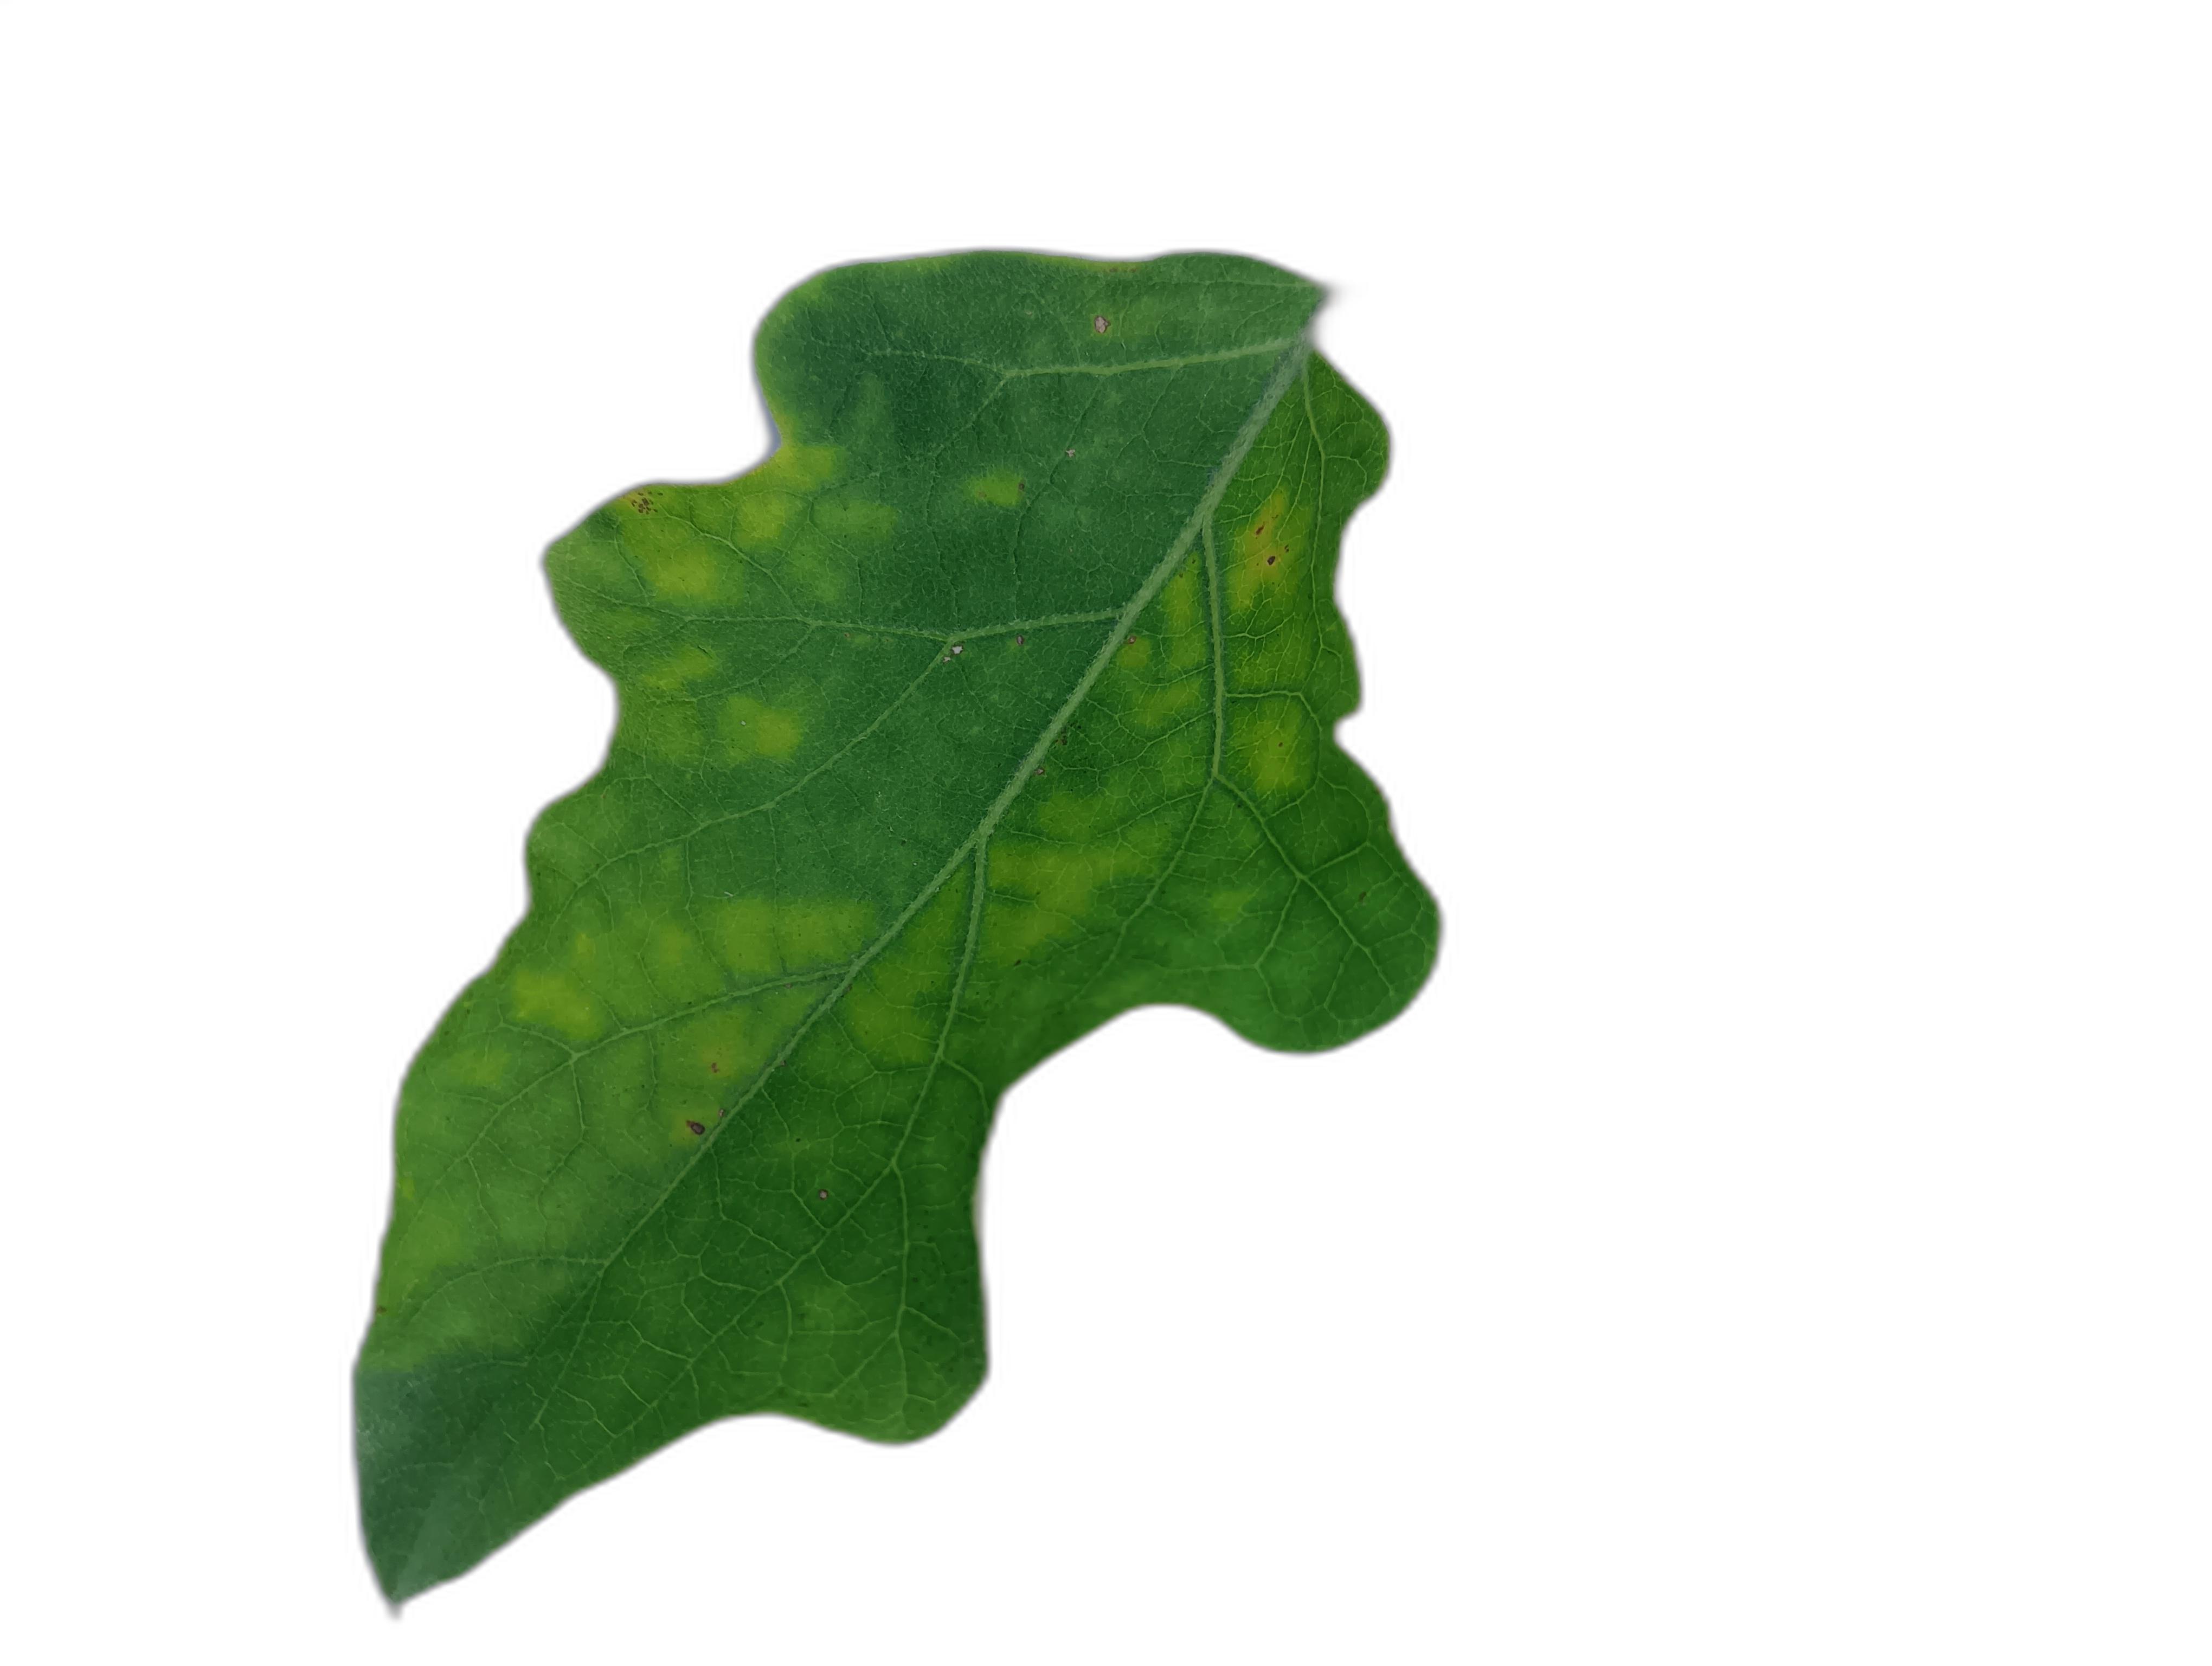
Label: Healthy Leaf